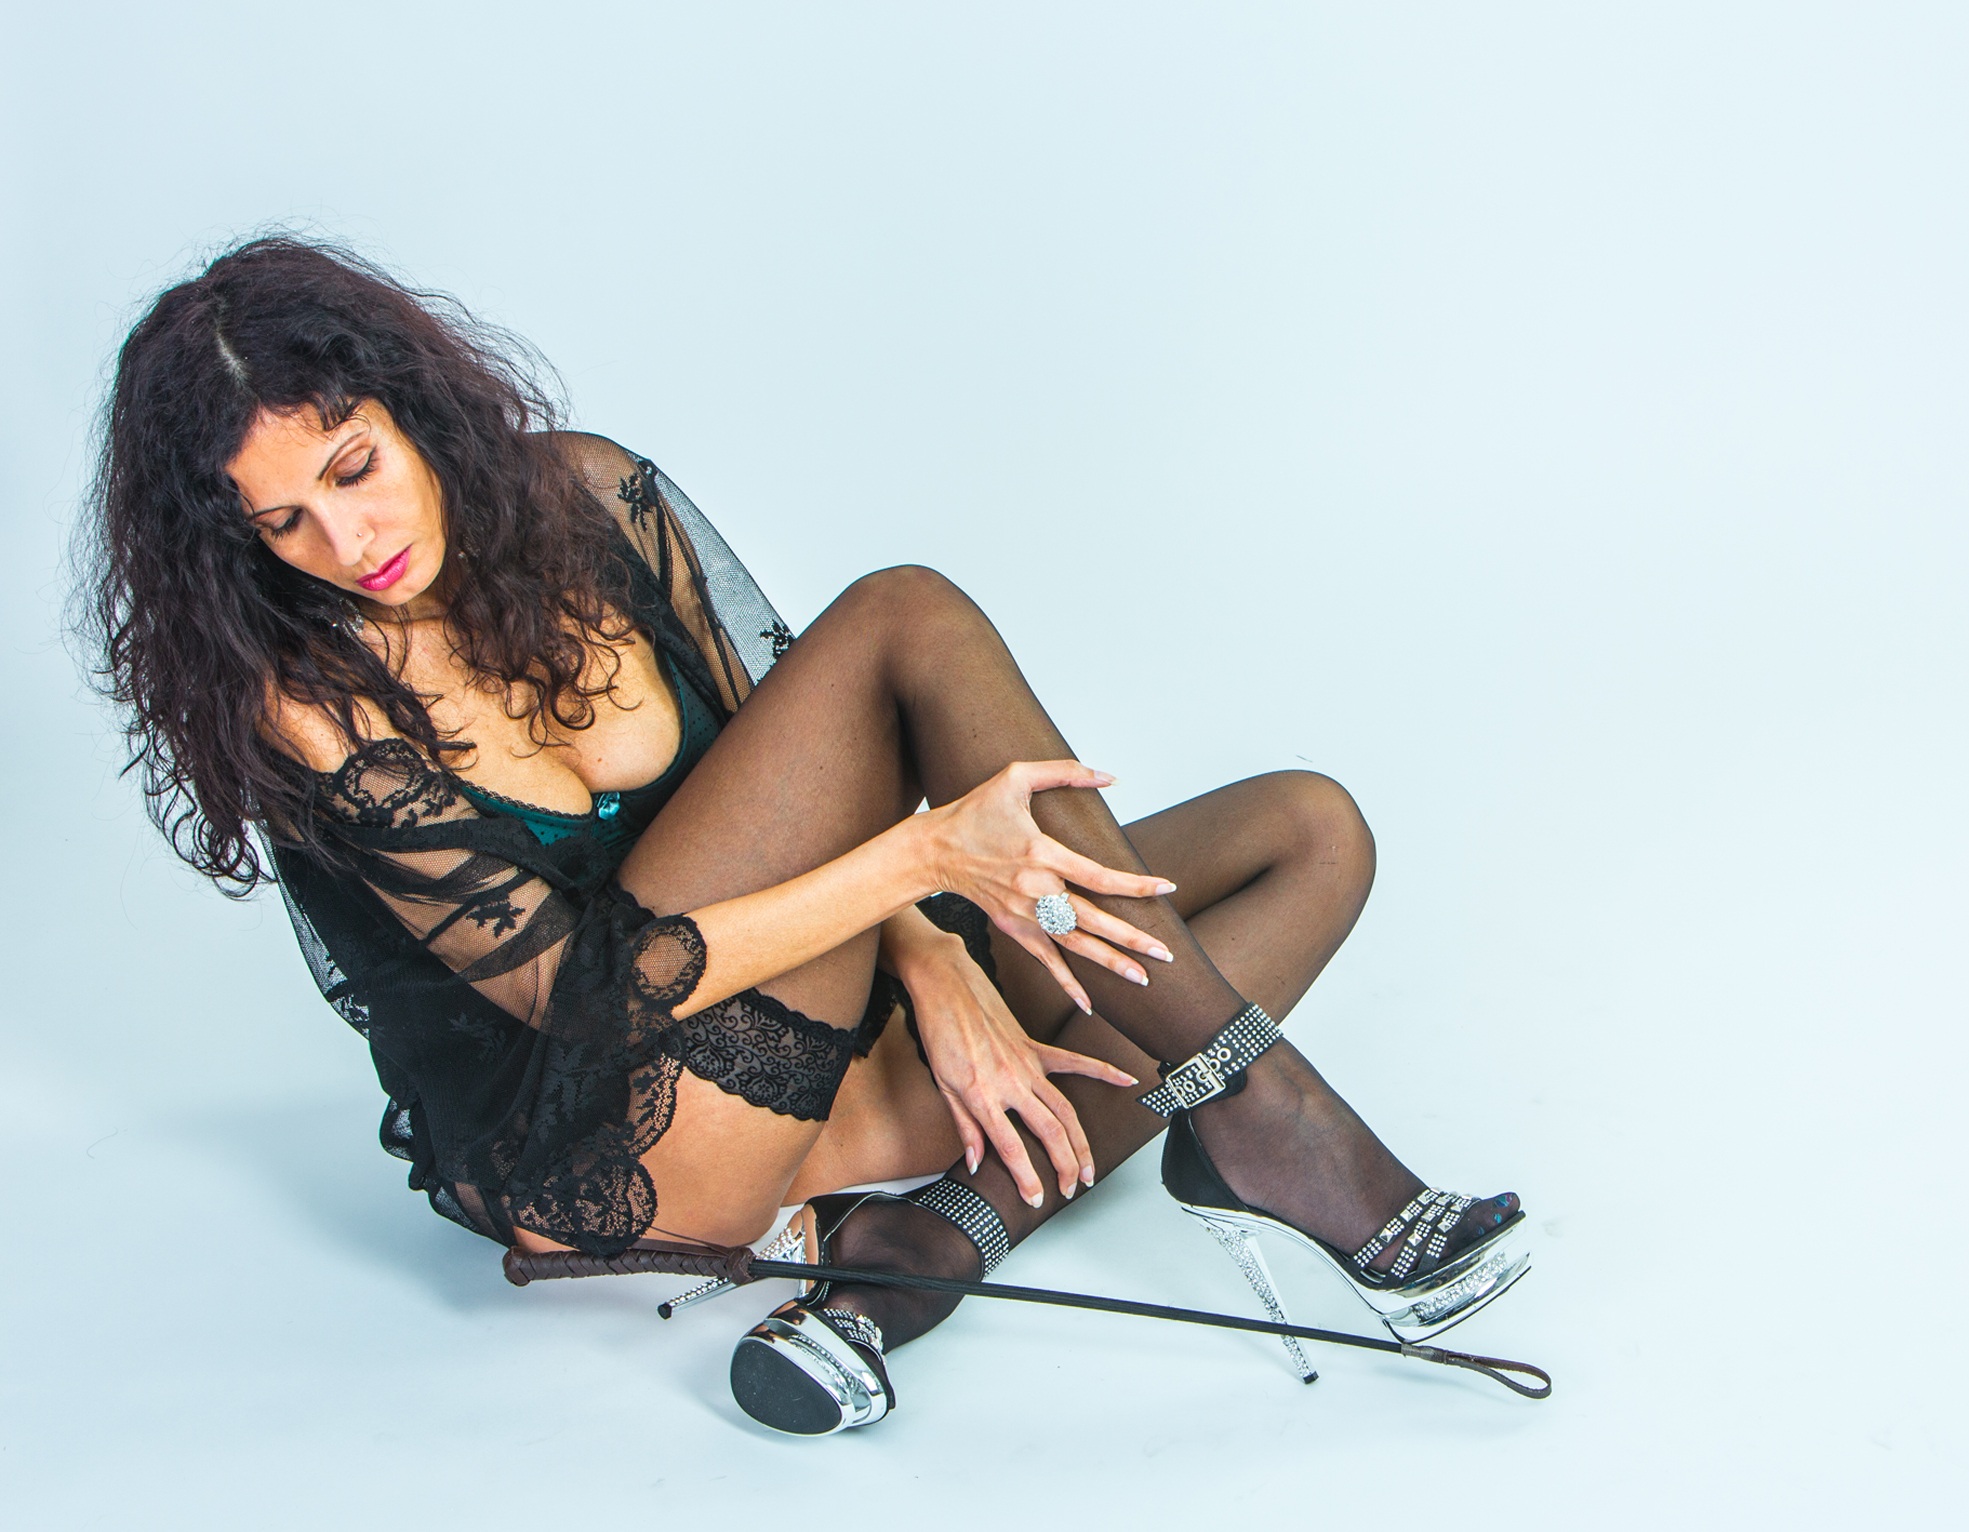
woman, hair, leg, model, sitting, studio, fashion, clothing, hairstyle, long hair, human body, lingerie, black hair, thigh, footwear, femininity, erotic, abdomen, photo shoot, seduce, human positions, undergarment, supermodel